Polk Robison

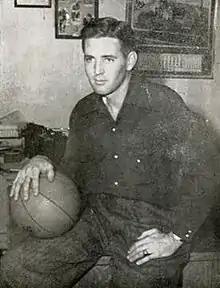
Robison in 1945

Polk Robison (May 24, 1912 – June 27, 2008) was an American collegiate basketball and football coach and college athletics administrator who served as the head coach of the Texas Tech Red Raiders basketball team from 1942 to 1946 and again from 1947 to 1961. He served as the university's athletic director from 1961 to 1969.